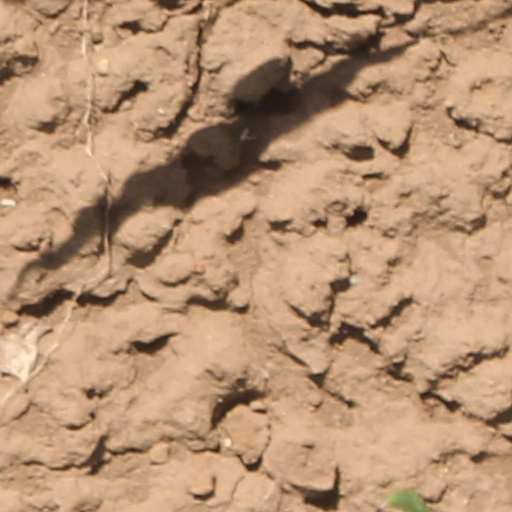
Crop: wheat